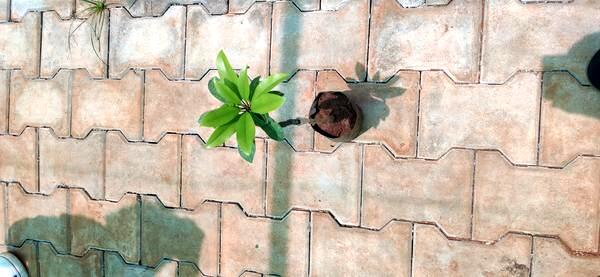
Plant: Sapota